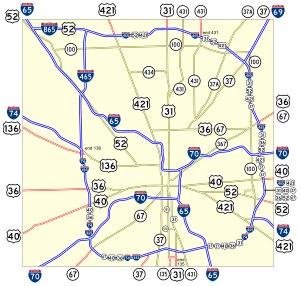
la ville d’Indianapolis est la capitale de l’État de l’Indiana, aux États-Unis. Cette ville de la région agricole du Midwest se situe à environ 240 km au sud des Grands Lacs et Chicago. Avec 848 788 habitants pour une agglomération de 1 756 241 habitants, c’est la 12ᵉ ville et la 34ᵉ aire urbaine du pays. En 2016, sa population est estimée à 855 164 habitants.